Emperor Go-Hanazono

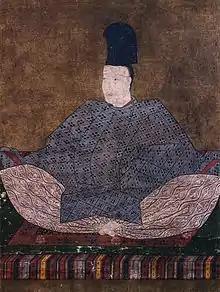

(July 10, 1419 – January 18, 1471) was the 102nd emperor of Japan, according to the traditional order of succession. His reign spanned the years from 1428 through 1464.